Berthold von Henneberg

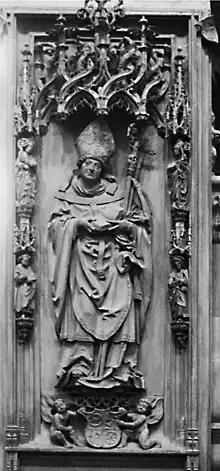
Tomb monument of Berthold von Henneberg in the Mainz Cathedral, attributed to Hans Backoffen (1455–1519).

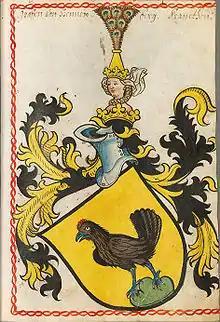
Coat of arms of the Counts of Henneberg, Scheiblersches Wappenbuch, 1450-1480

Bertold von Henneberg-Römhild (1442–1504) was Archbishop of Mainz and Prince-elector of the Holy Roman Empire from 1484, imperial chancellor from 1486, and leader of the reform faction within the Empire.